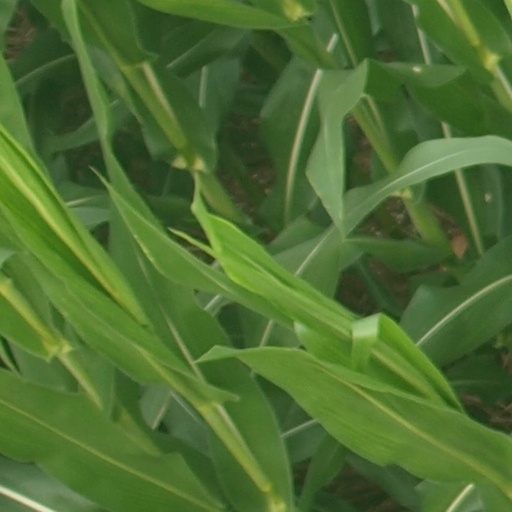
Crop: maize; corn